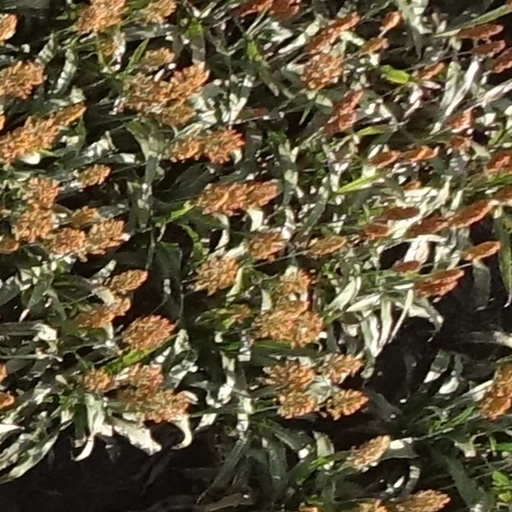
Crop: sorghum